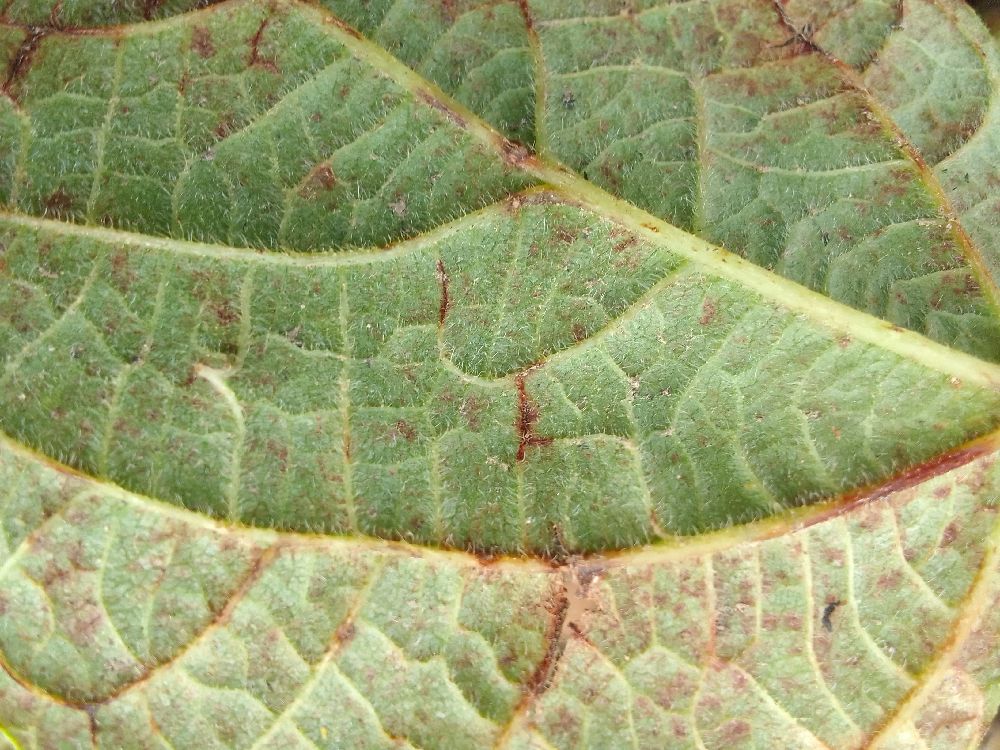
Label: anthracnose